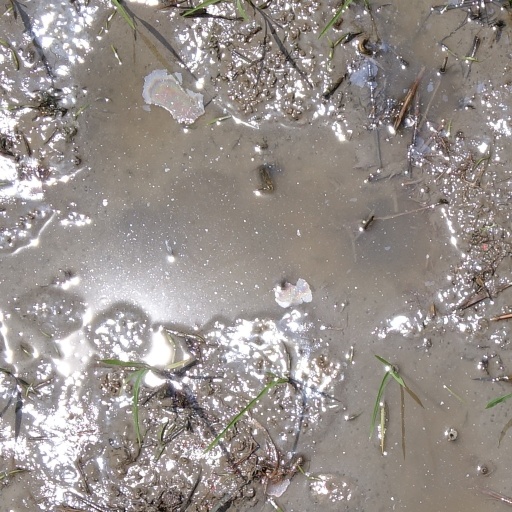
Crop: rice